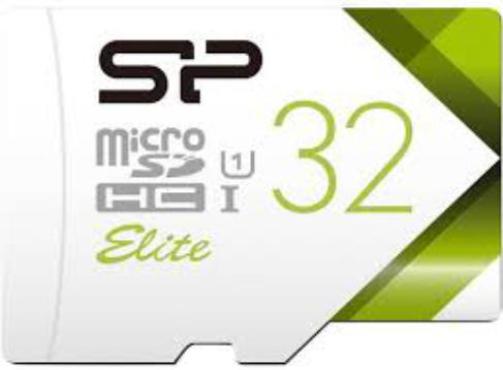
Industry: Electronic